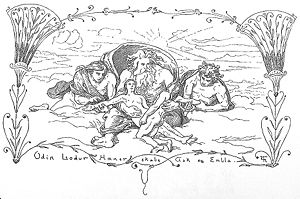
Lodur
Høner, Lodur og Odin skate de første mennesker Ask og Embla.
Lodur er en as i nordisk mytologi. I digtet Völuspá fra Ældre Edda bliver Lodur tilskrevet at have været med til at skabe de første mennesker, Ask og Embla, men bortset fra dette, bliver han stort set ikke nævnt i bevarede kilder, og meget om ham er derfor ukendt.